Portrait of Baertje Martens

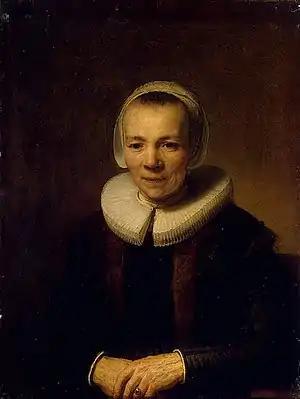

Portrait of Baertje Martens is a 1640 oil on oak panel portrait by Rembrandt, now in the Hermitage Museum after being acquired in Paris by Dmitri Alekseyevich Gallitzin for Catherine II of Russia. It is the pendent to the same artist's "Portrait of Herman Doomer" (Metropolitan Museum of Art).